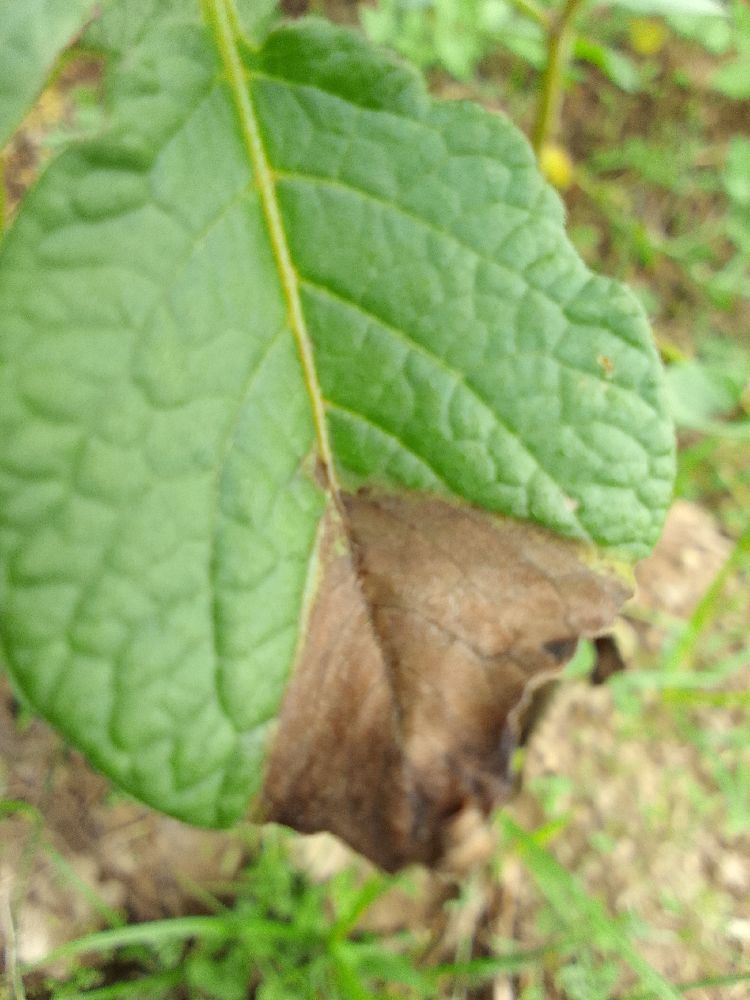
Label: Late blight